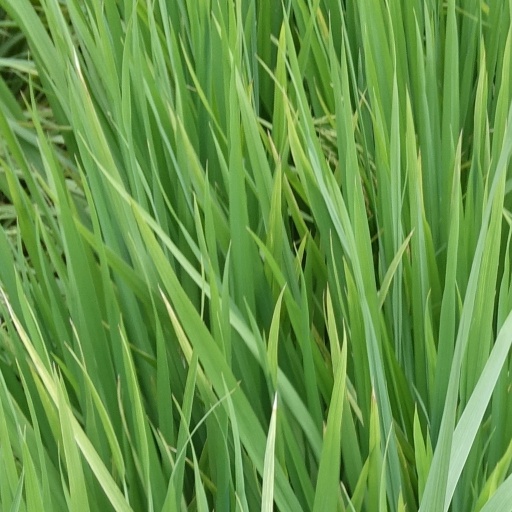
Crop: rice